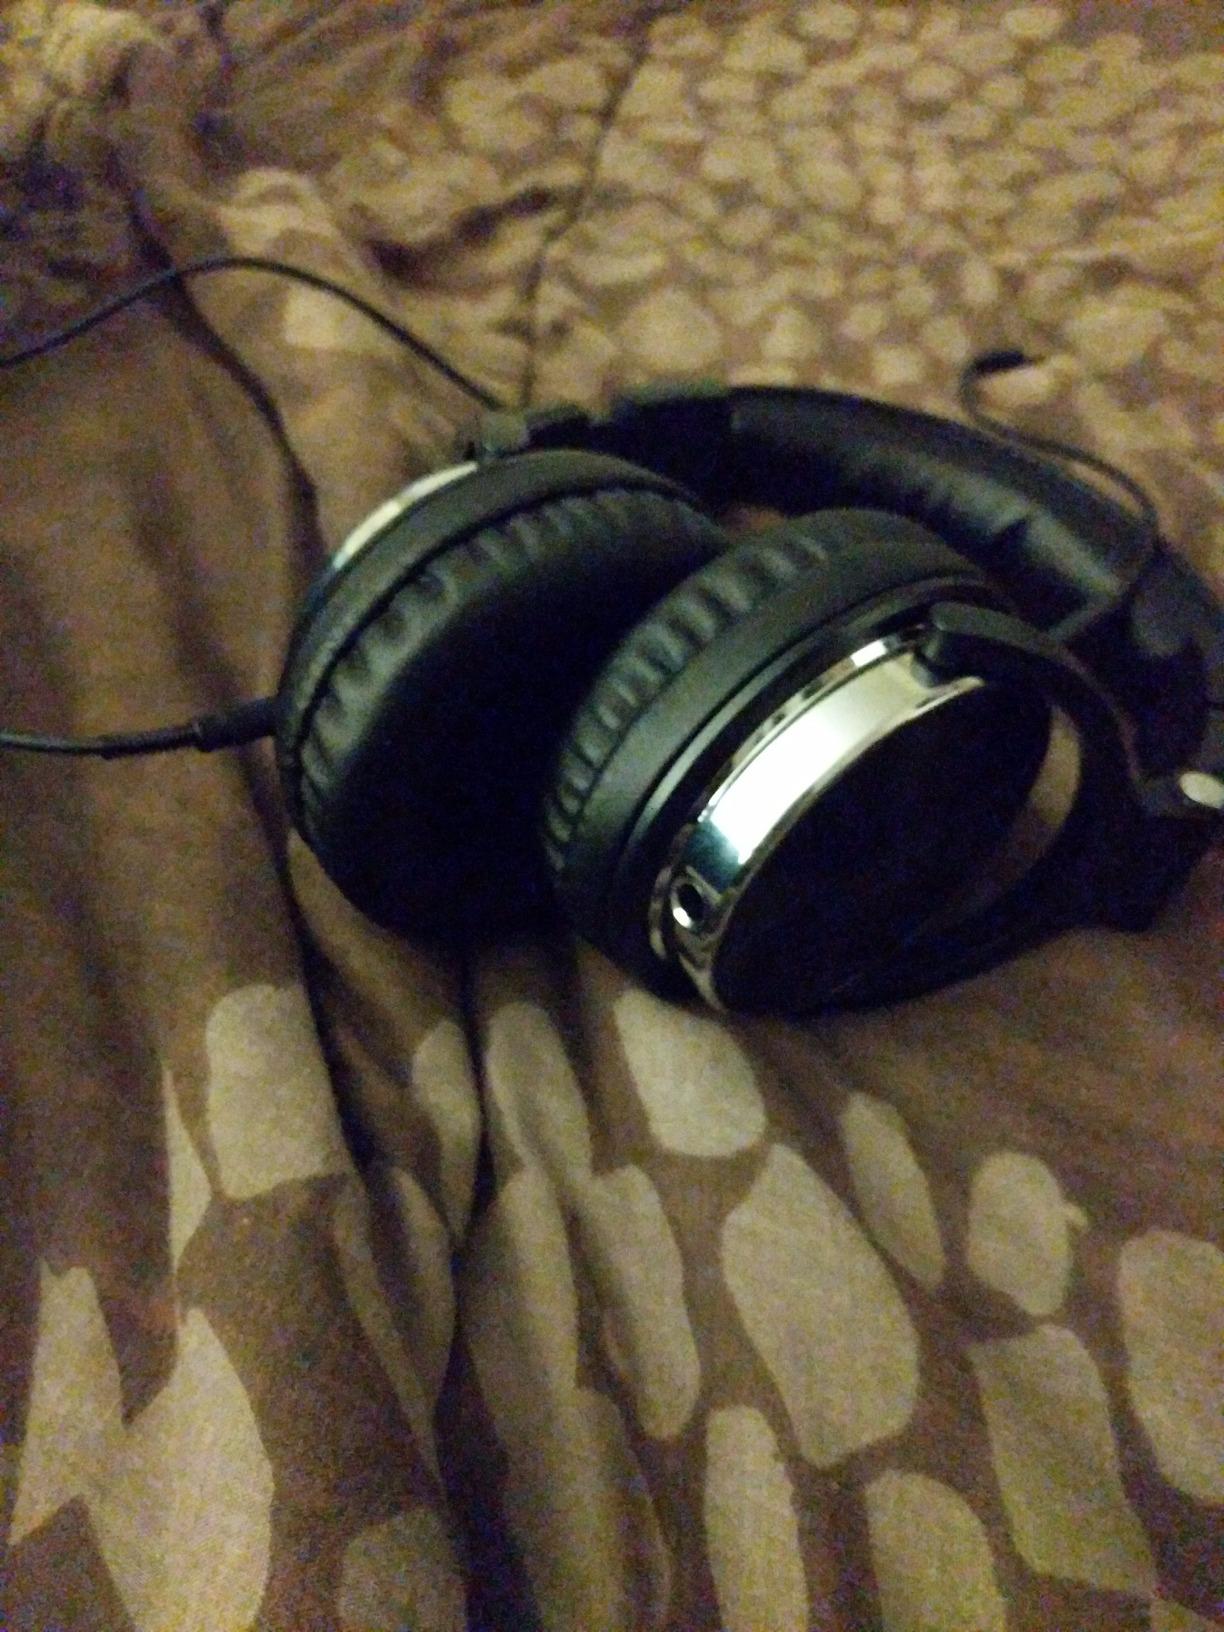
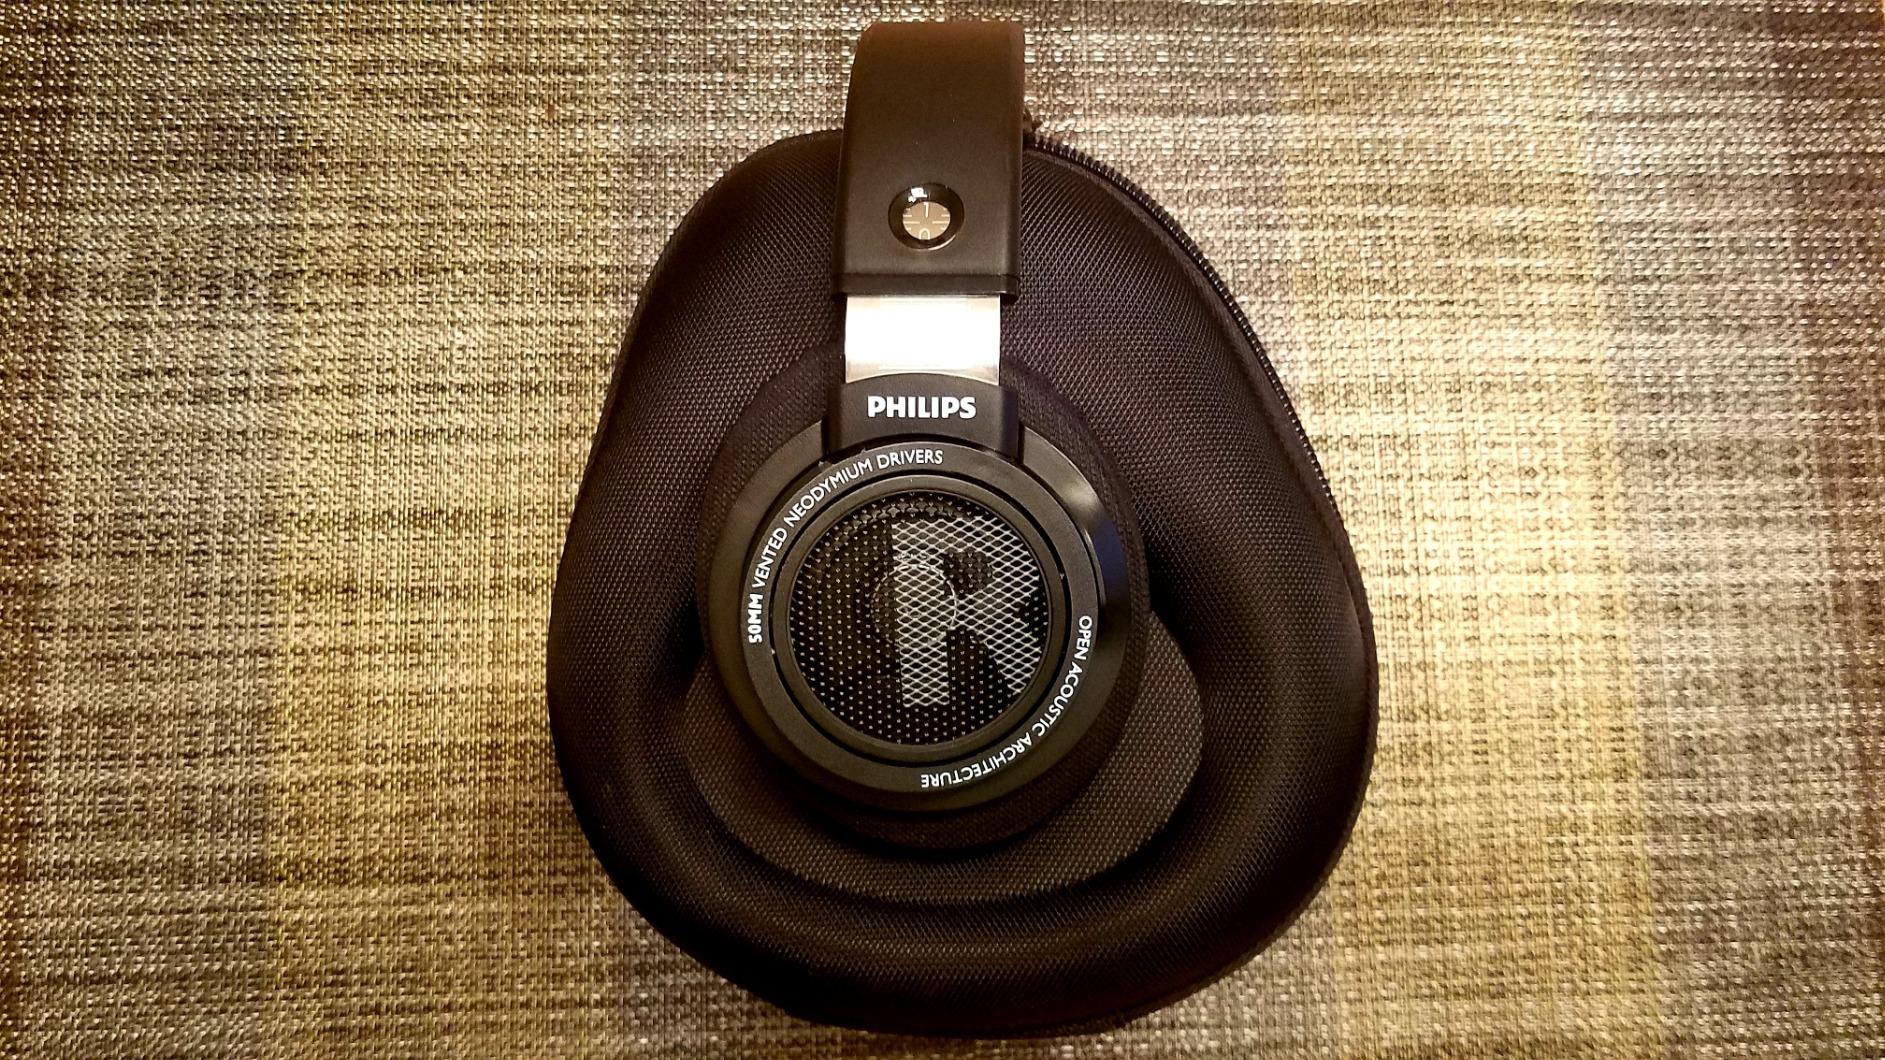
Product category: headphones
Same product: no